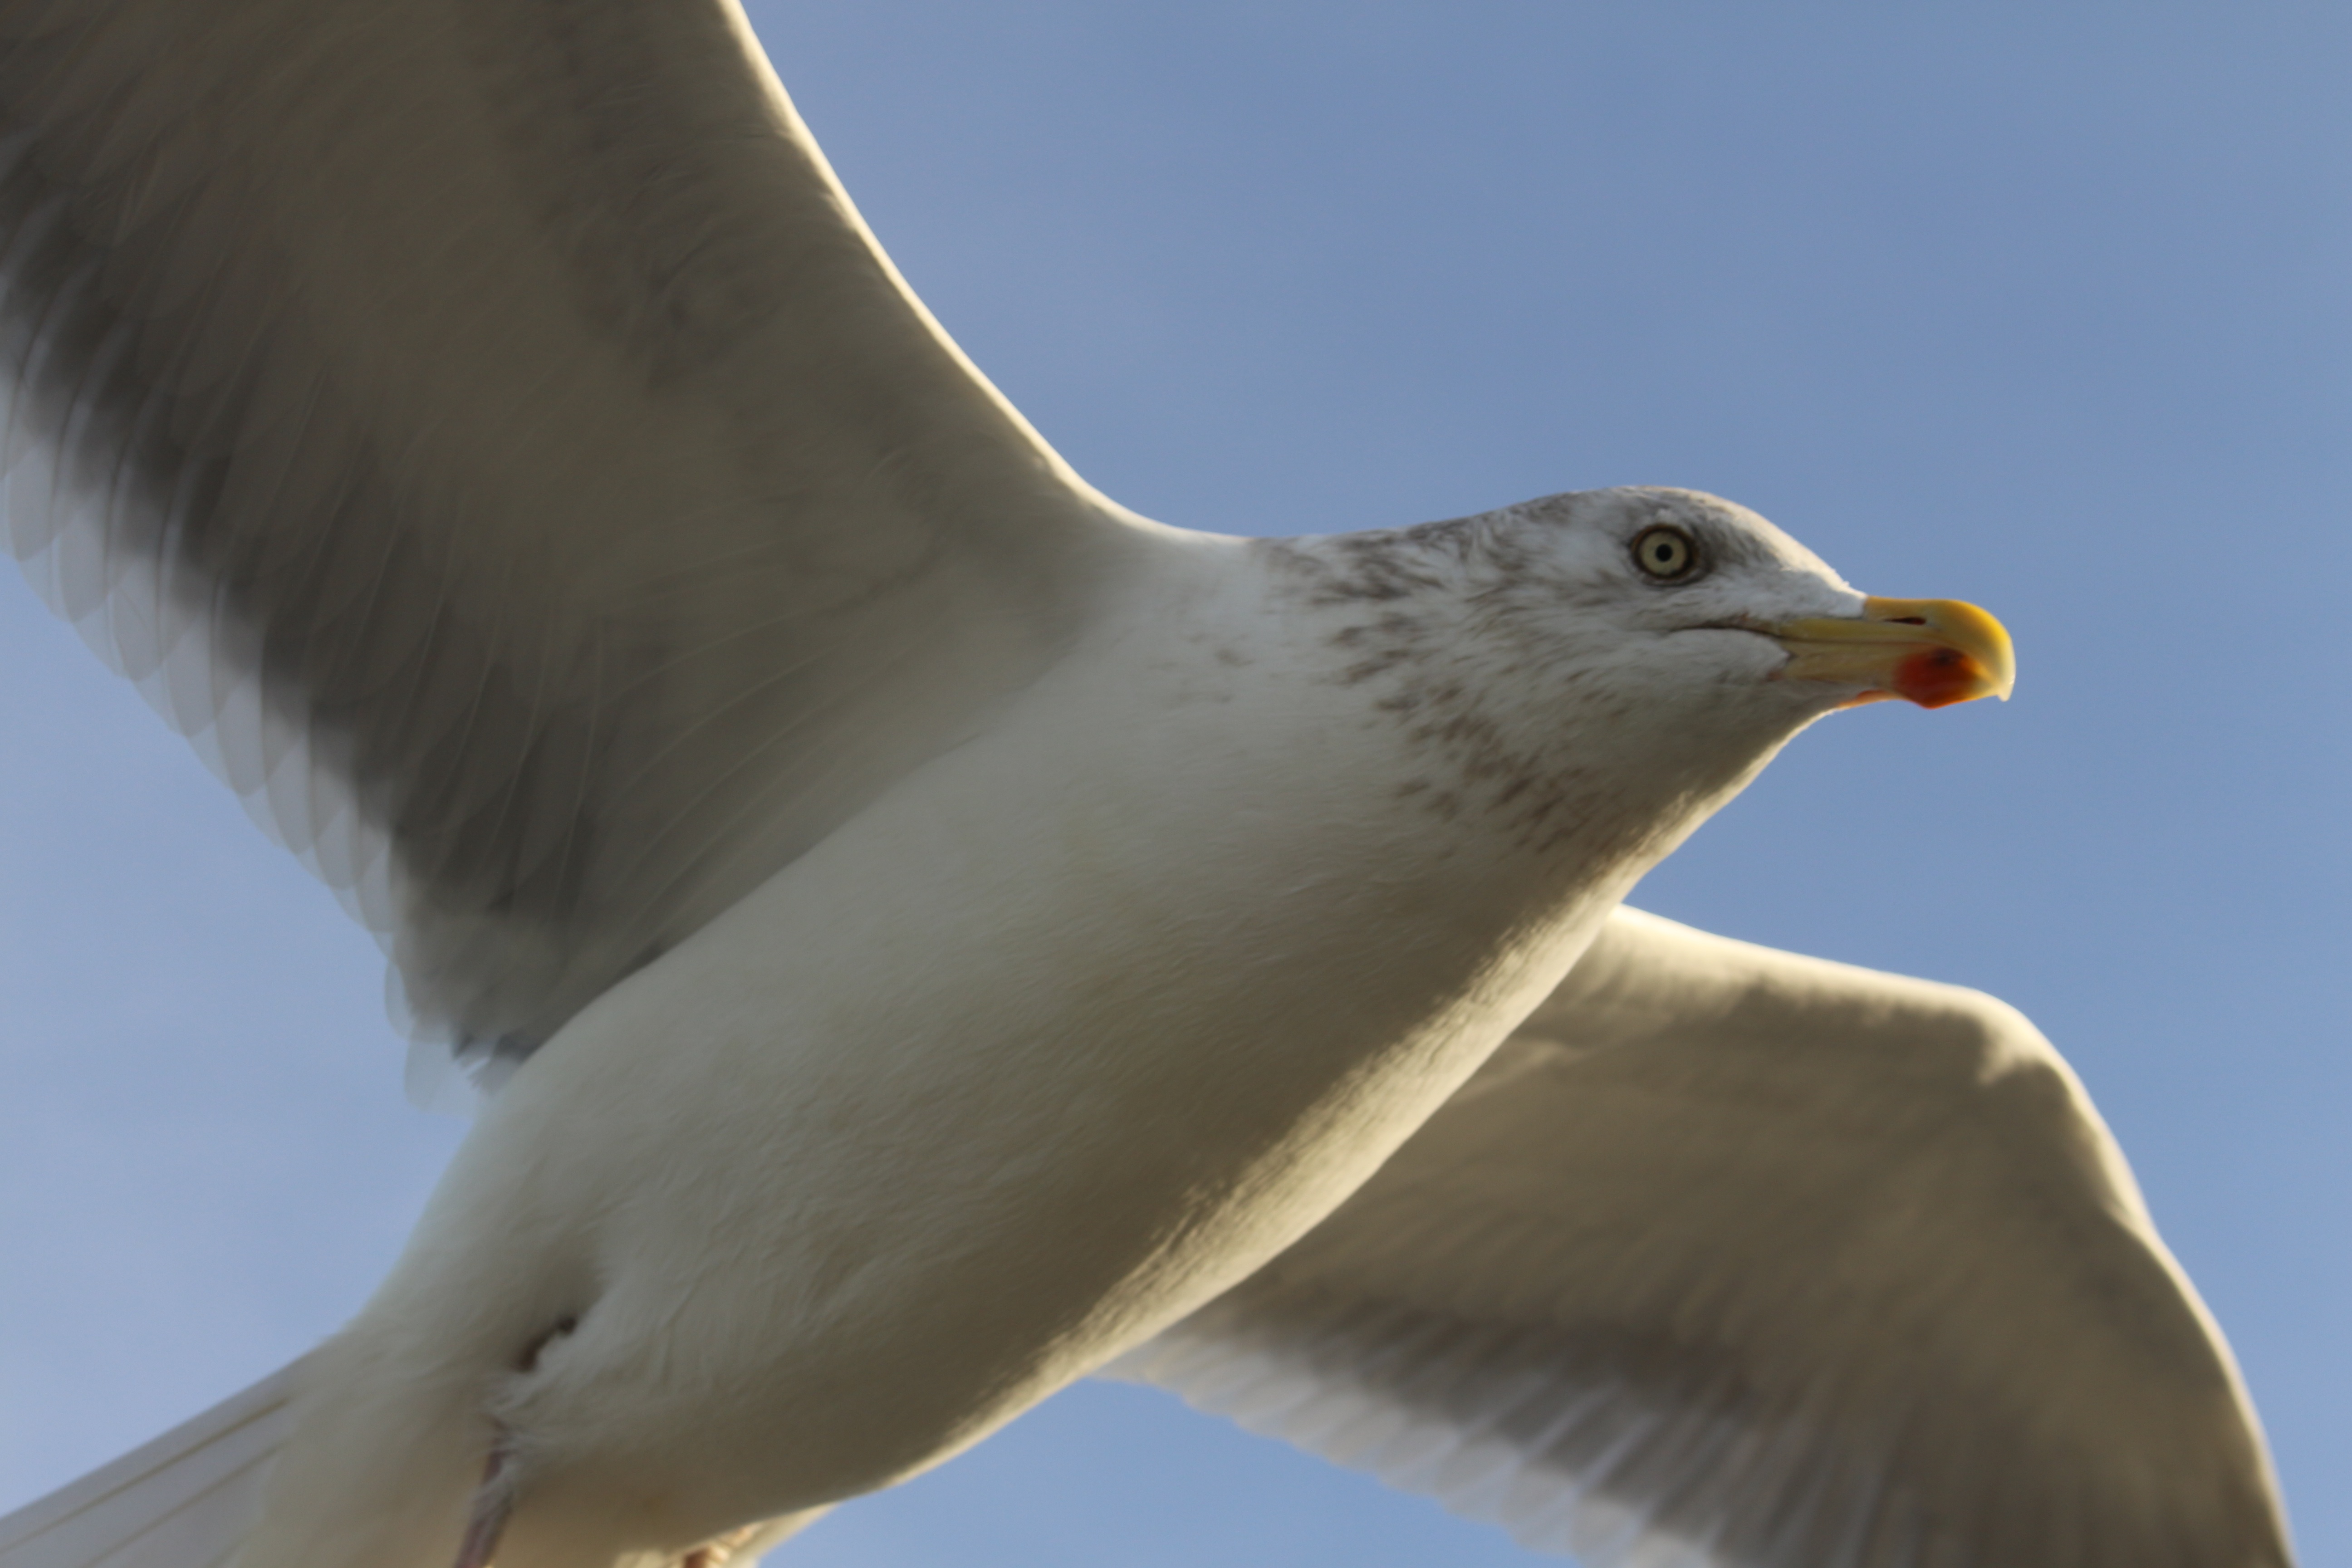
beach, sea, coast, water, nature, bird, wing, sky, animal, seabird, fly, seagull, spring, gull, beak, flight, blue, close, fauna, plumage, birds, vertebrate, bill, waterfowl, albatross, water bird, wildlife photography, north sea, baltic sea, salt water, norderney, charadriiformes, european herring gull, great black backed gull, stock dove, skua